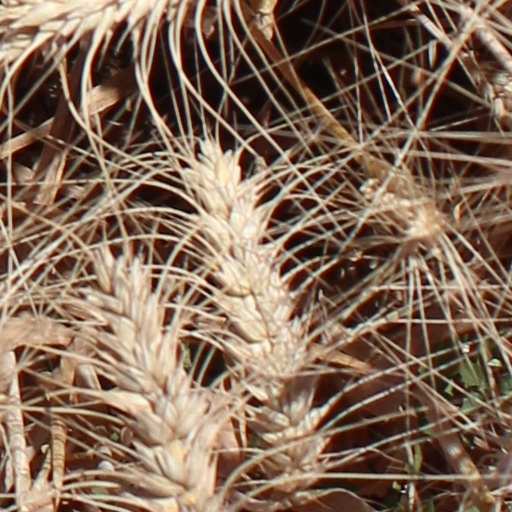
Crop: wheat